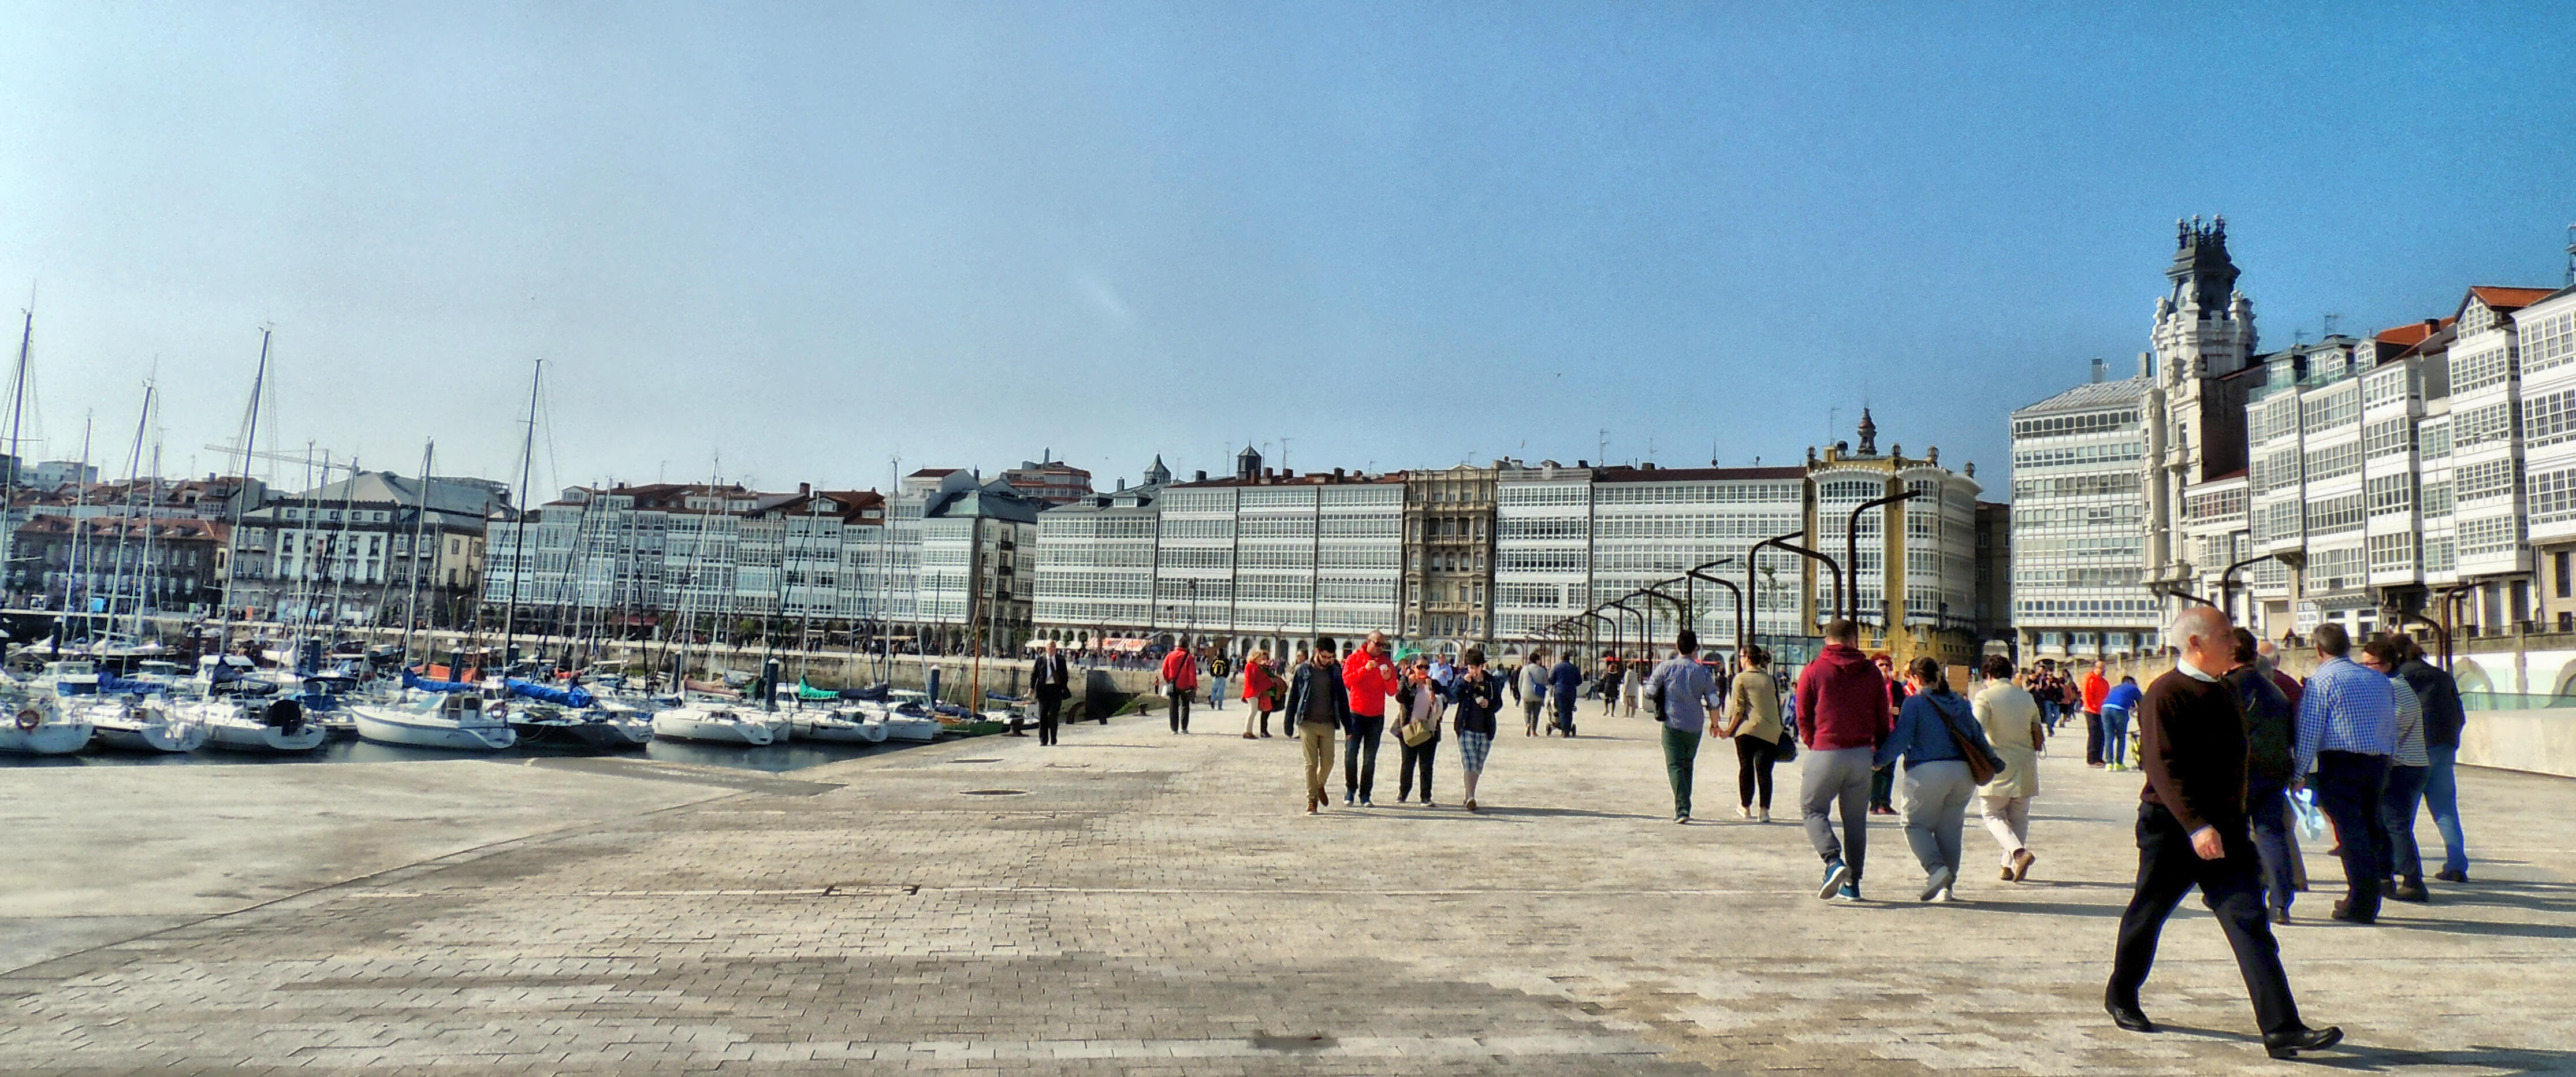
structure, boardwalk, city, walkway, panorama, plaza, stadium, arena, town square, tours, sport venue